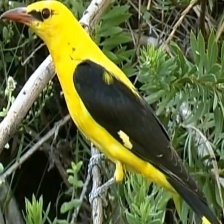
Species: EURASIAN GOLDEN ORIOLE
Scientific name: ORIOLUS ORIOLUS